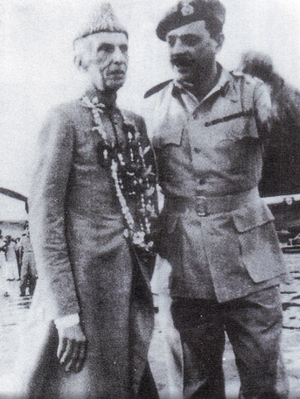
Mohammed Ayub Khan ou Muhammad Ayub Khan, né le 14 mai 1907 à Haripur et mort le 19 avril 1974 à Rawalpindi, est un militaire et homme d'État pakistanais. Général en chef de l'armée pakistanaise dès 1951, il s'empare du pouvoir et impose une dictature militaire après que, le 8 octobre 1958, le président Iskander Mirza a abrogé la constitution et proclamé la loi martiale. Il a été président de la République islamique du Pakistan du 27 octobre 1958 au 25 mars 1969 et est l'un des trois grands dirigeants militaires qu'a connu le pays.